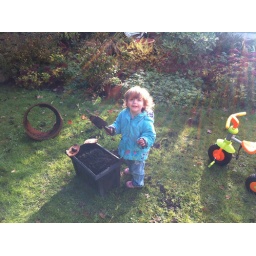
Milly helping Grandpa tidy up the remnants of a flower pot destroyed by a firework placed upside down by uncle Tom!